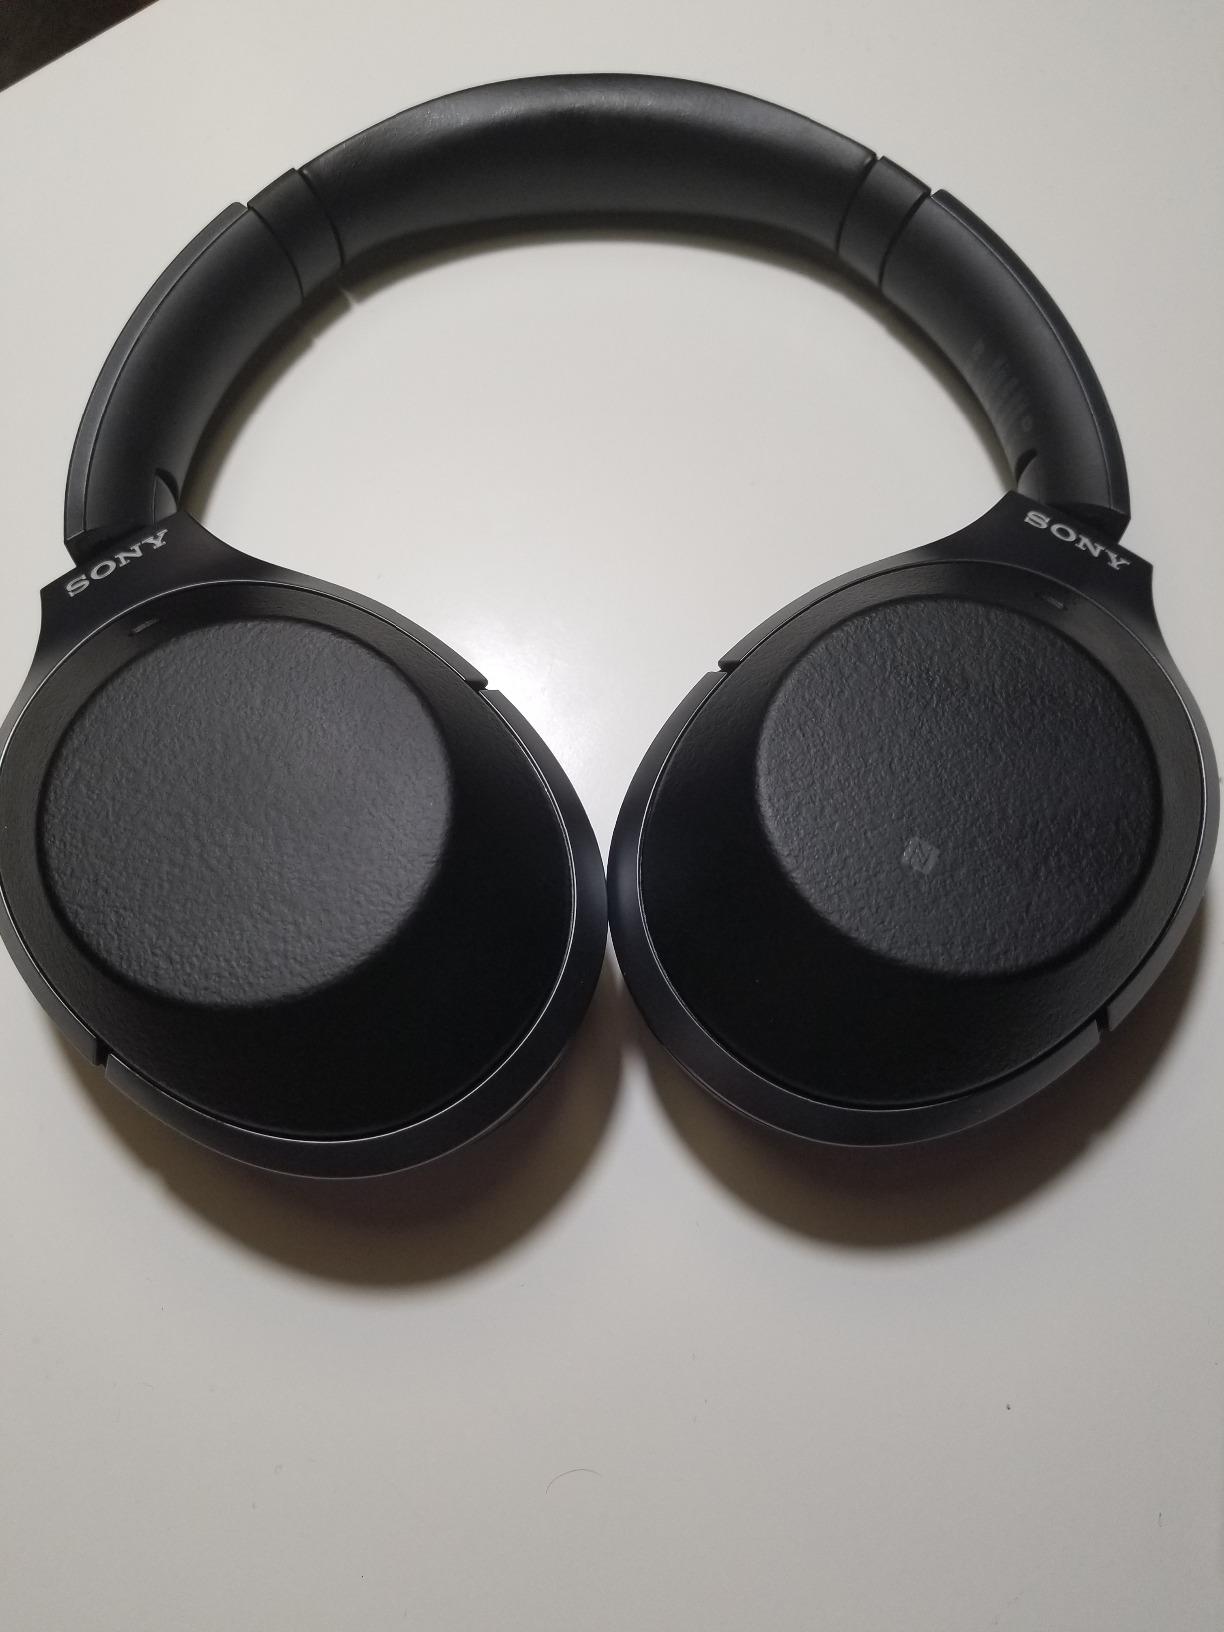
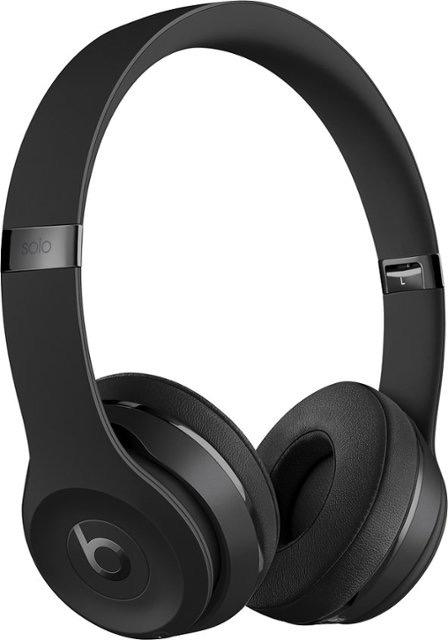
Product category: headphones
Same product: no